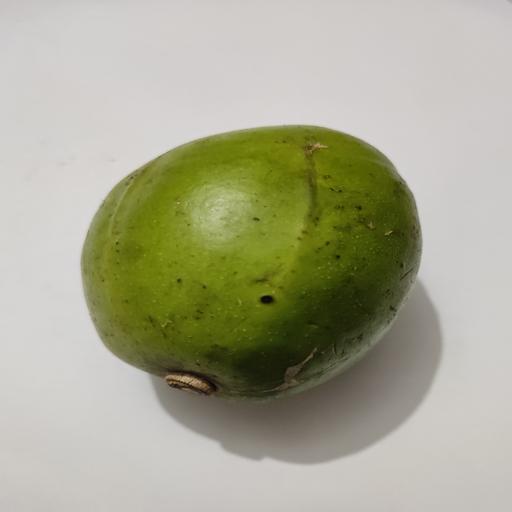
Crop type: Hog Plum